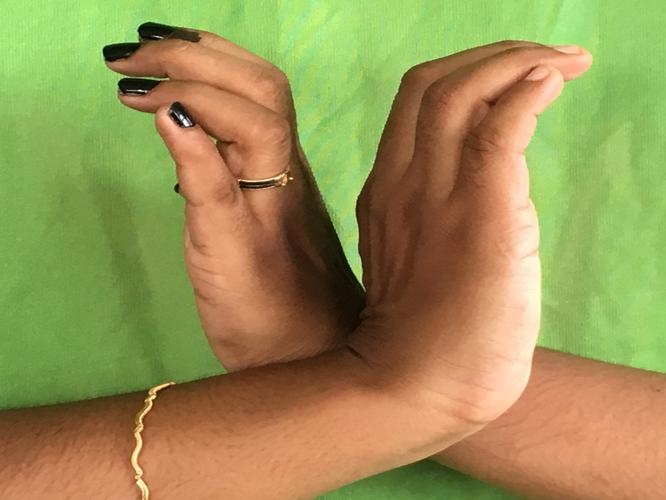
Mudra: Nagabandha
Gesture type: double_hand